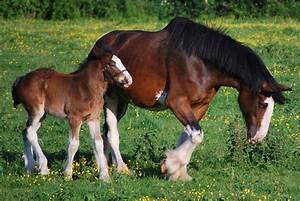
Label: horse